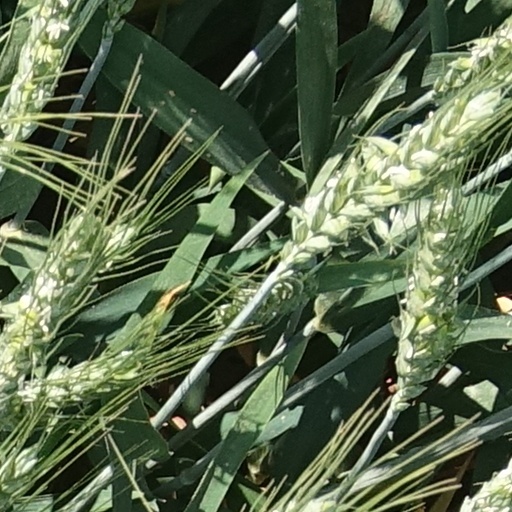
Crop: wheat